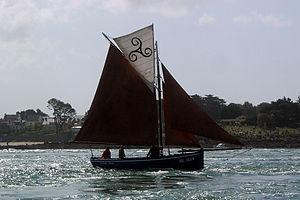
Belle-Île-en-Mer, appelée plus couramment « Belle-Île », est une île française rocheuse située dans l'océan Atlantique, au sud de la Bretagne dans le département du Morbihan, à 12,3 km au sud de Quiberon, et à la même latitude que Le Croisic à 50 km. C'est la troisième plus grande île des côtes de la France métropolitaine après la Corse et Oléron, et la quatrième après Jersey si l'on prend en compte les Îles Anglo-Normandes. Elle reste la deuxième plus grande île métropolitaine non reliée au continent par un pont.